Conservation-restoration of The Gross Clinic

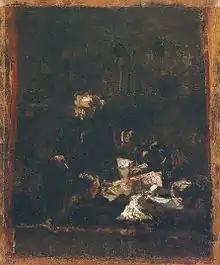
Sketch for "The Gross Clinic"

The use of x-radiography and infrared reflectography prior to the 2010 treatment revealed a wealth of information about Eakins' technique and the creation of "The Gross Clinic".